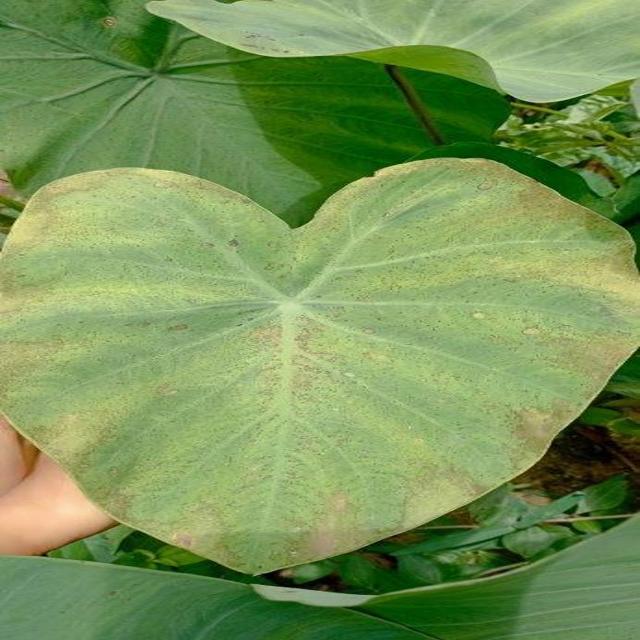
Label: Mid_Blight